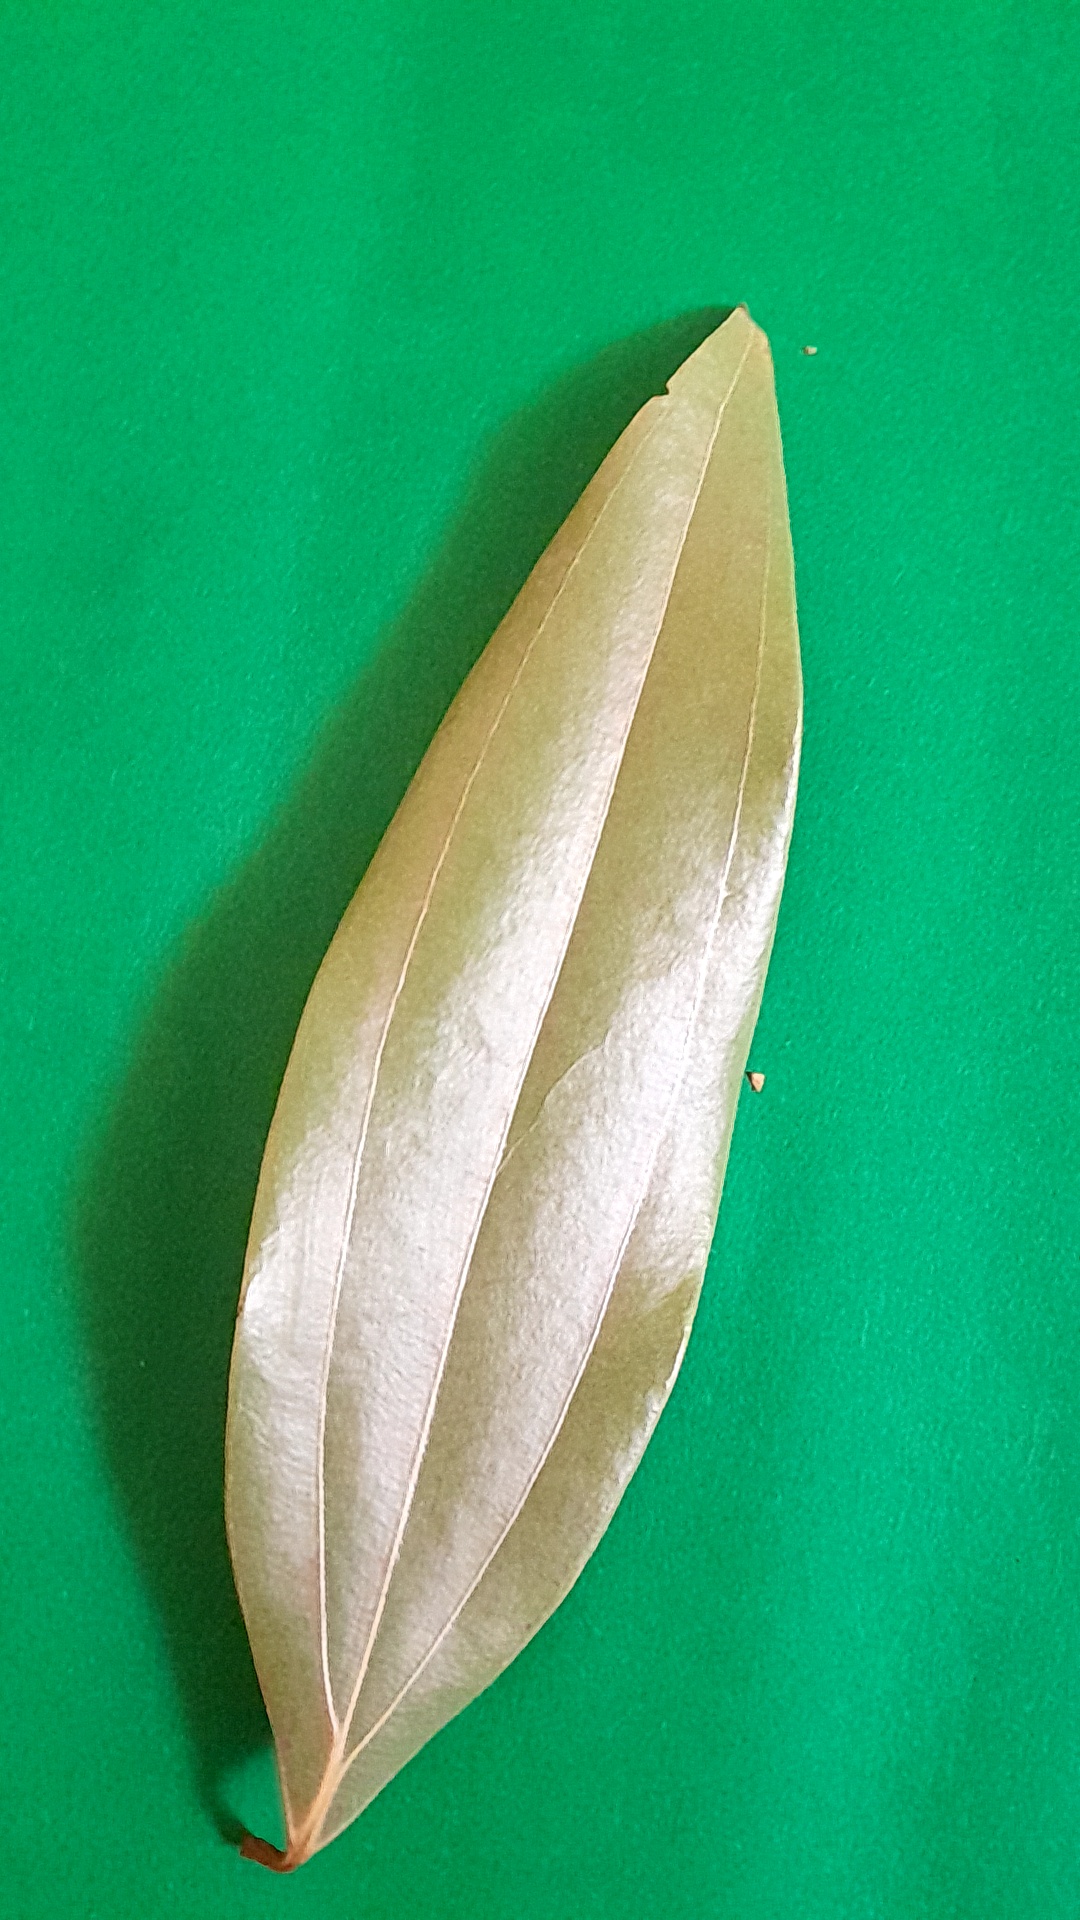
Label: Dry Leaf